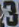
Number: 3